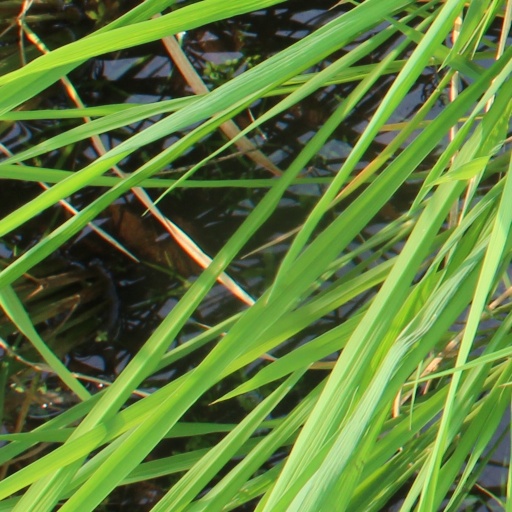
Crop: rice